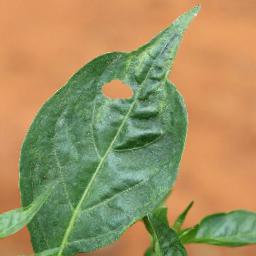
Label: mites_and_trips